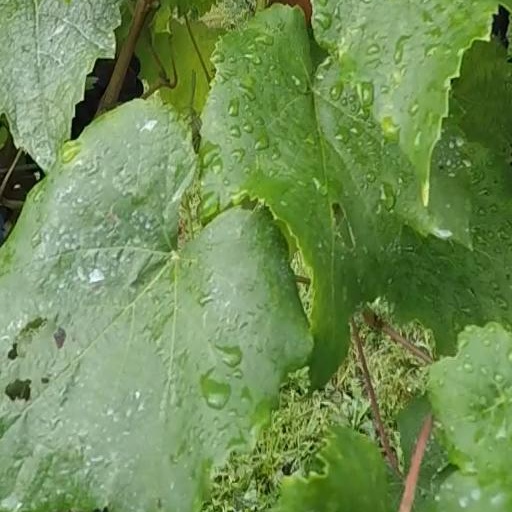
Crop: grape